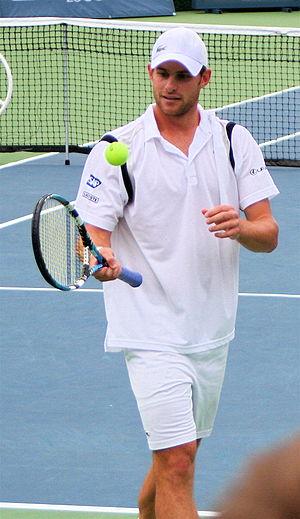
Andrew Stephen Roddick, dit Andy Roddick, né le 30 août 1982 à Omaha dans le Nebraska, est un joueur de tennis américain. Professionnel de 2000 à 2012, il a remporté 32 titres en simple sur le circuit ATP, dont l'US Open en 2003 qui lui permet d'atteindre la première place mondiale. Il dispute par la suite quatre autres finales de tournois du Grand Chelem, mais perd à chaque fois face à Roger Federer.